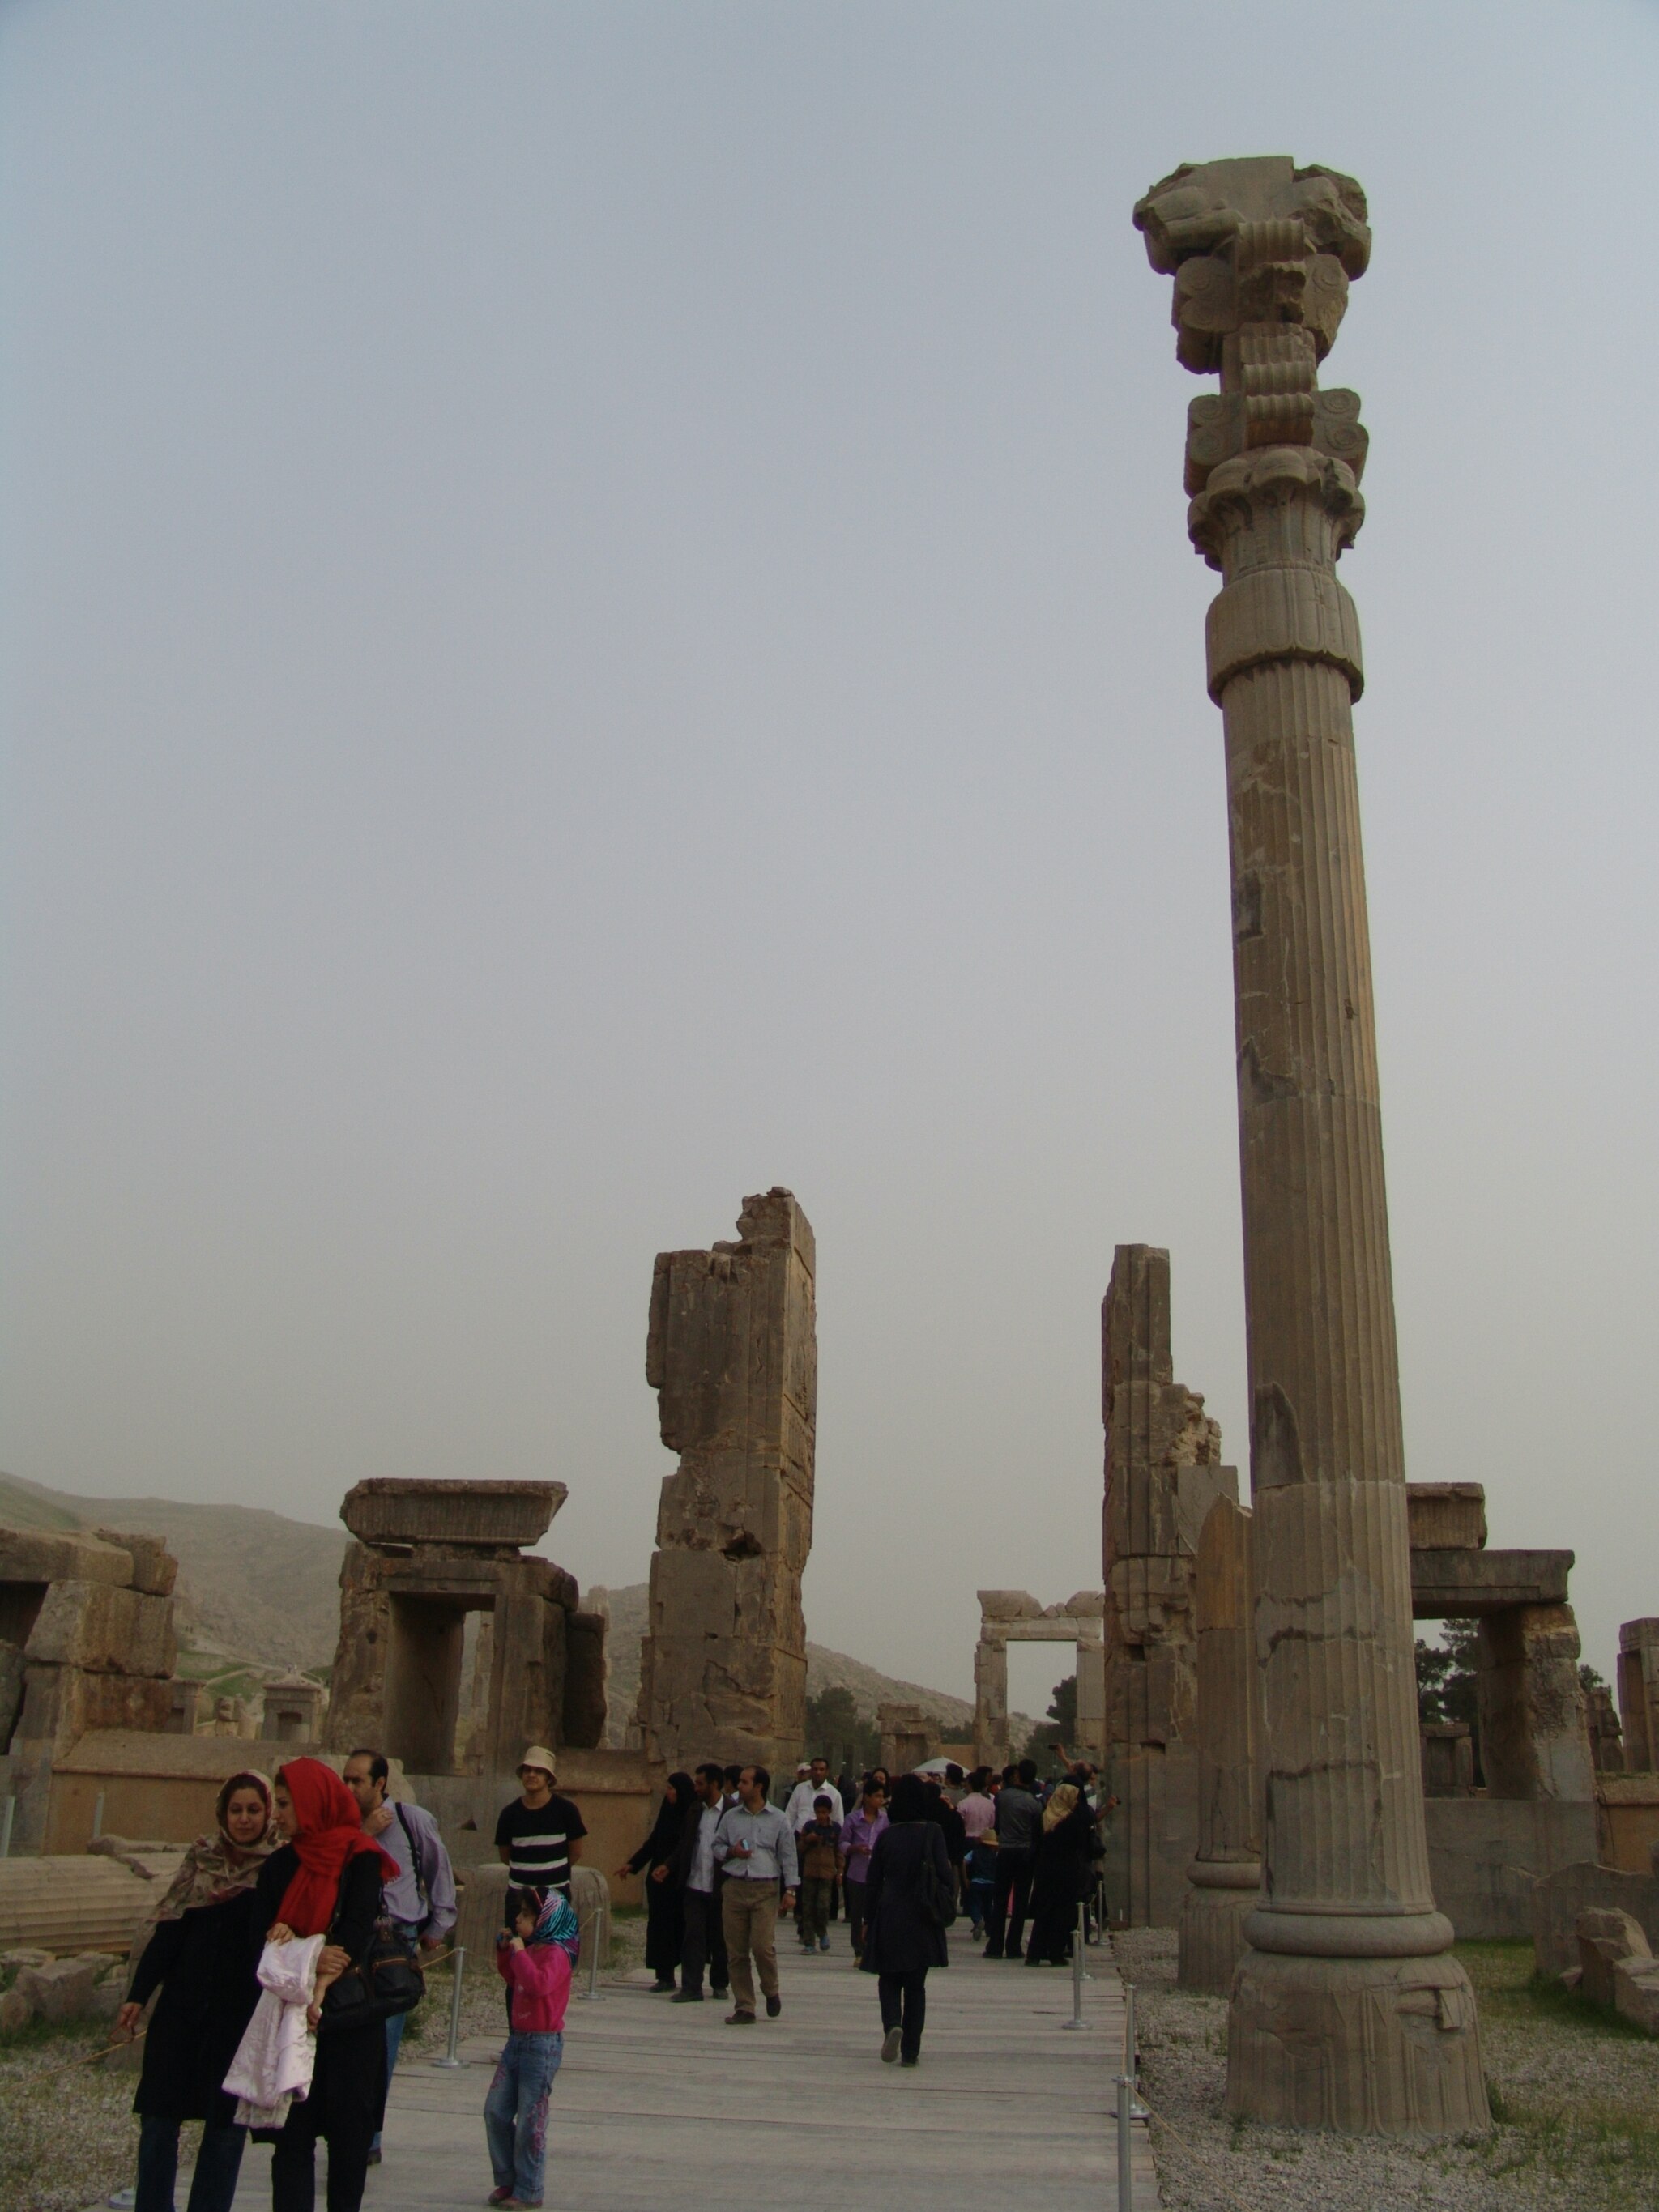
Title: Persepolis Darafsh 2 (39)
Description: Persepolis
Date: 2010-03-21 17:51:45
Categories: GFDL, Taken with Sony DSC-F828, Gate of All Nations, License migration redundant, Self-published work, Files with coordinates missing SDC location of creation, 2010 in Persepolis, Photos by Darafsh Kaviyani